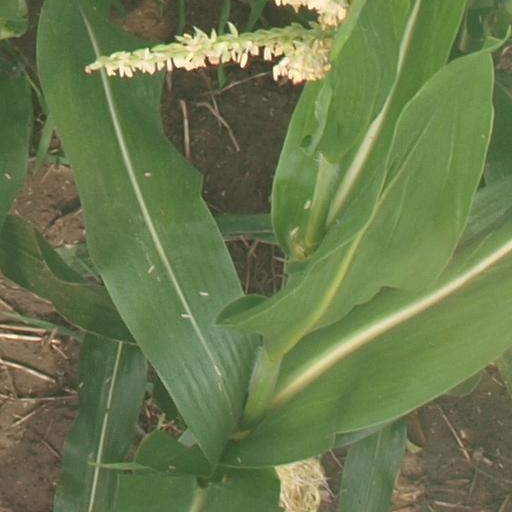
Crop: maize; corn